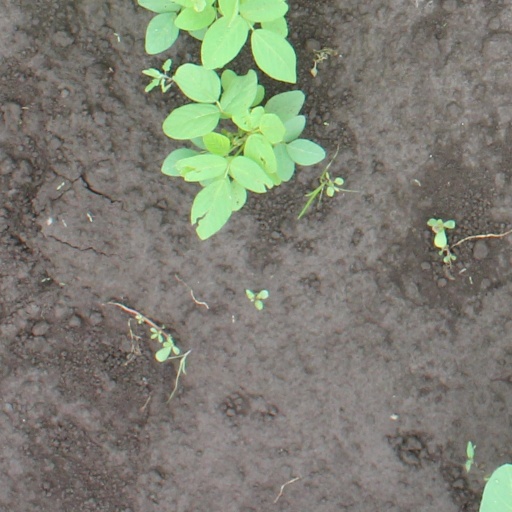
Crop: soybean